Brahma Samhita

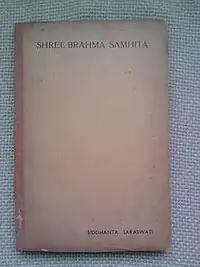
Cover of Bhakti Siddhānta Sarasvatī's translation of the Brahma Saṁhitā (1st edition, 1932).

The Brahma Samhita is a Sanskrit "Pancharatra" text, composed of verses of prayer believed to have been spoken by Brahma glorifying Krishna.